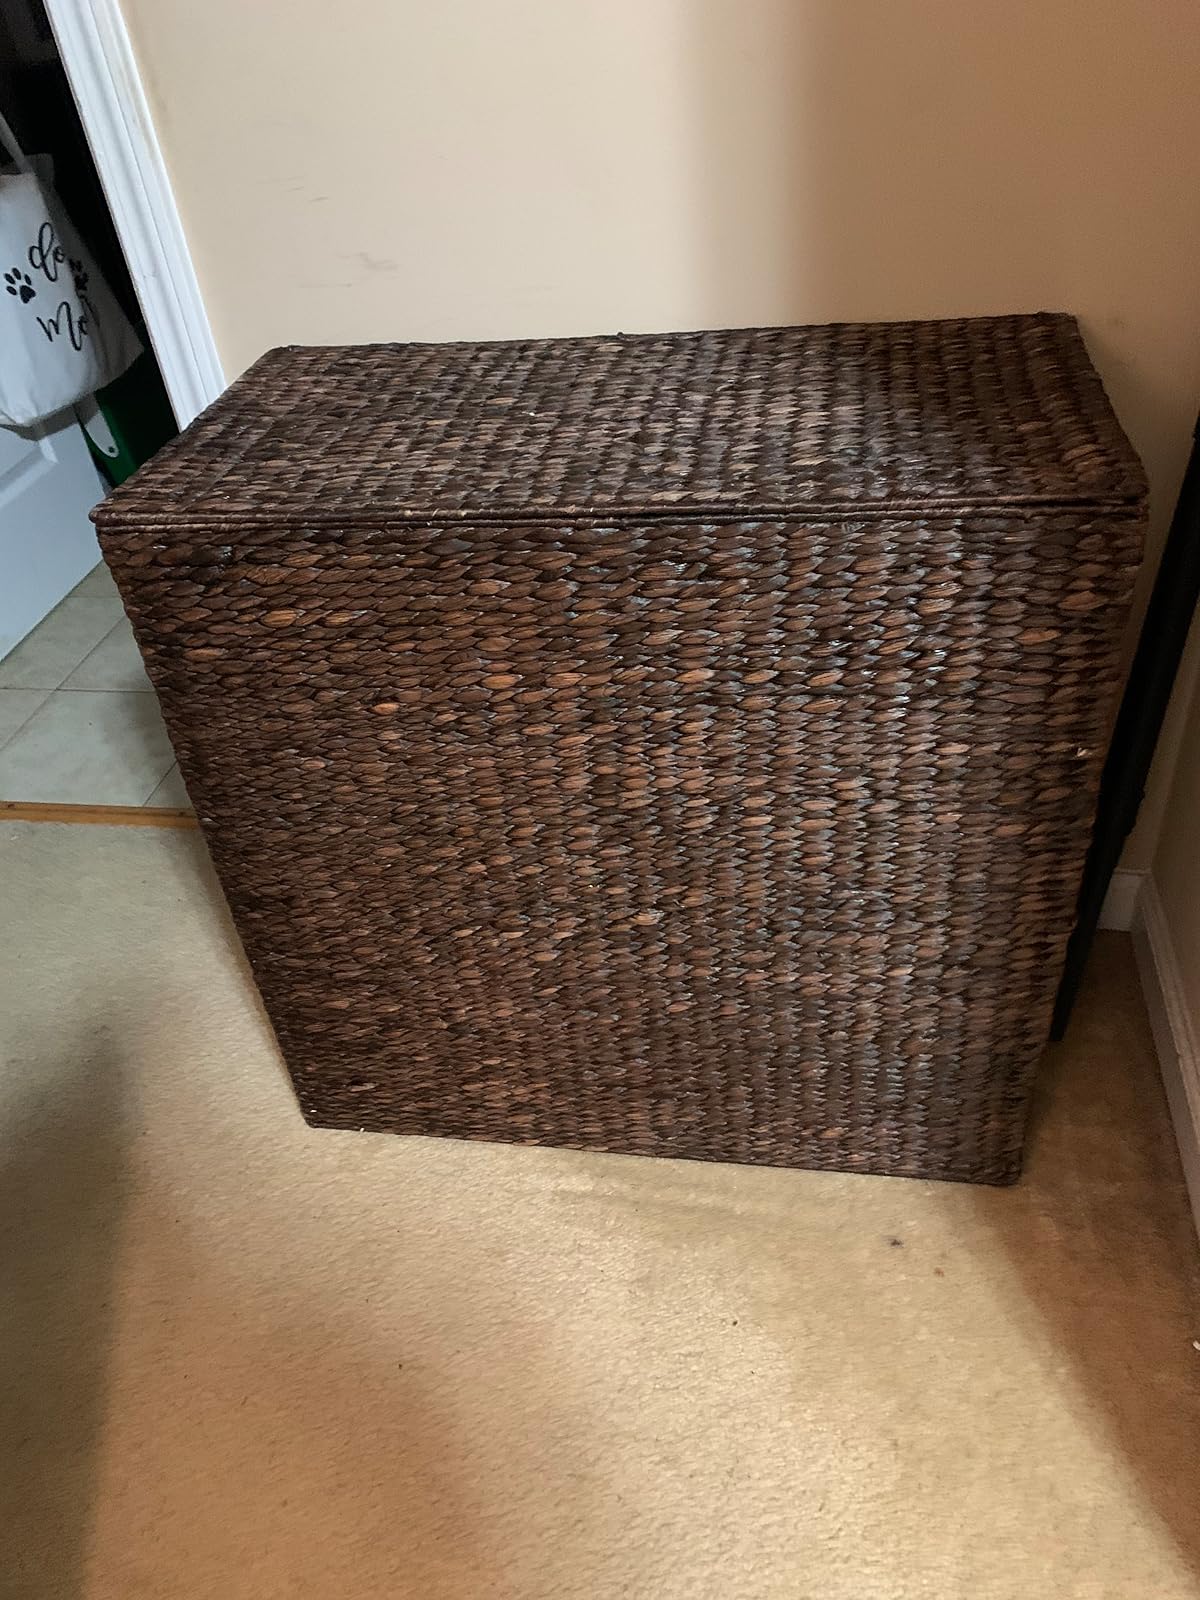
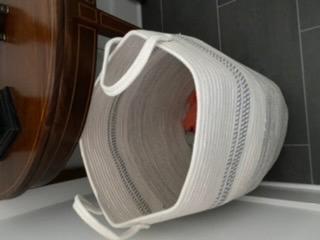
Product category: items_hamper
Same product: no